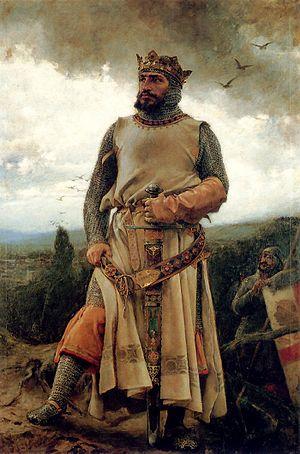
Alcañiz est une commune de la province de Teruel dans la communauté autonome d'Aragon en Espagne. Elle est le chef-lieu de la comarque de Bajo Aragón. C'est la deuxième ville de la province après Teruel.
Cet article dresse la liste chronologique des souverains du royaume de Navarre.
Le pacte de Támara est un traité de paix signé en juin 1127 par les rois Alphonse Iᵉʳ d'Aragon et Alphonse VII de León et Castille ; ce traité détermine les territoires respectifs des deux souverains après la prise du château de Burgos par le monarque aragonais.
Tudela est une ville et commune espagnole de la Communauté forale de Navarre.